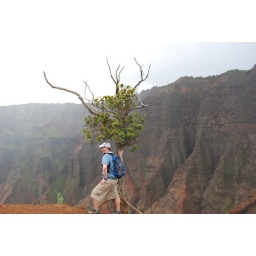
Bill is leaning on a tree that itself leans out over the canyon wall - about 3000 ft drop.